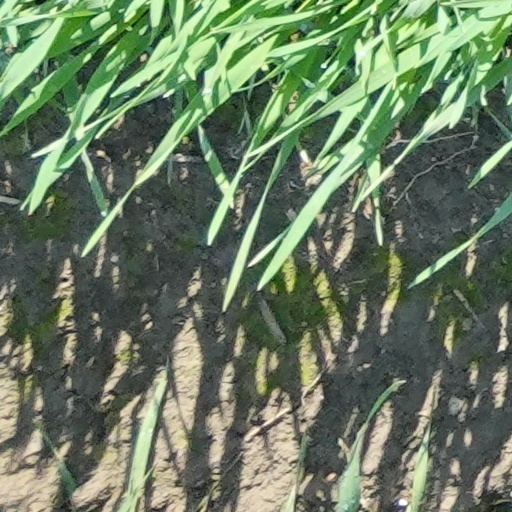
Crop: wheat